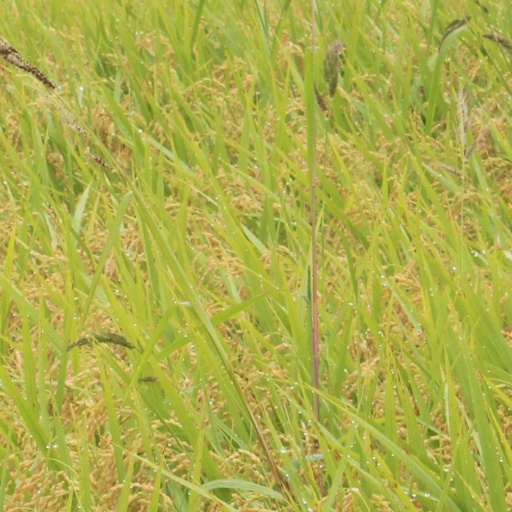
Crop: rice